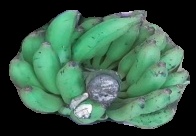
Variety: elakki-bale
Grade: grade3